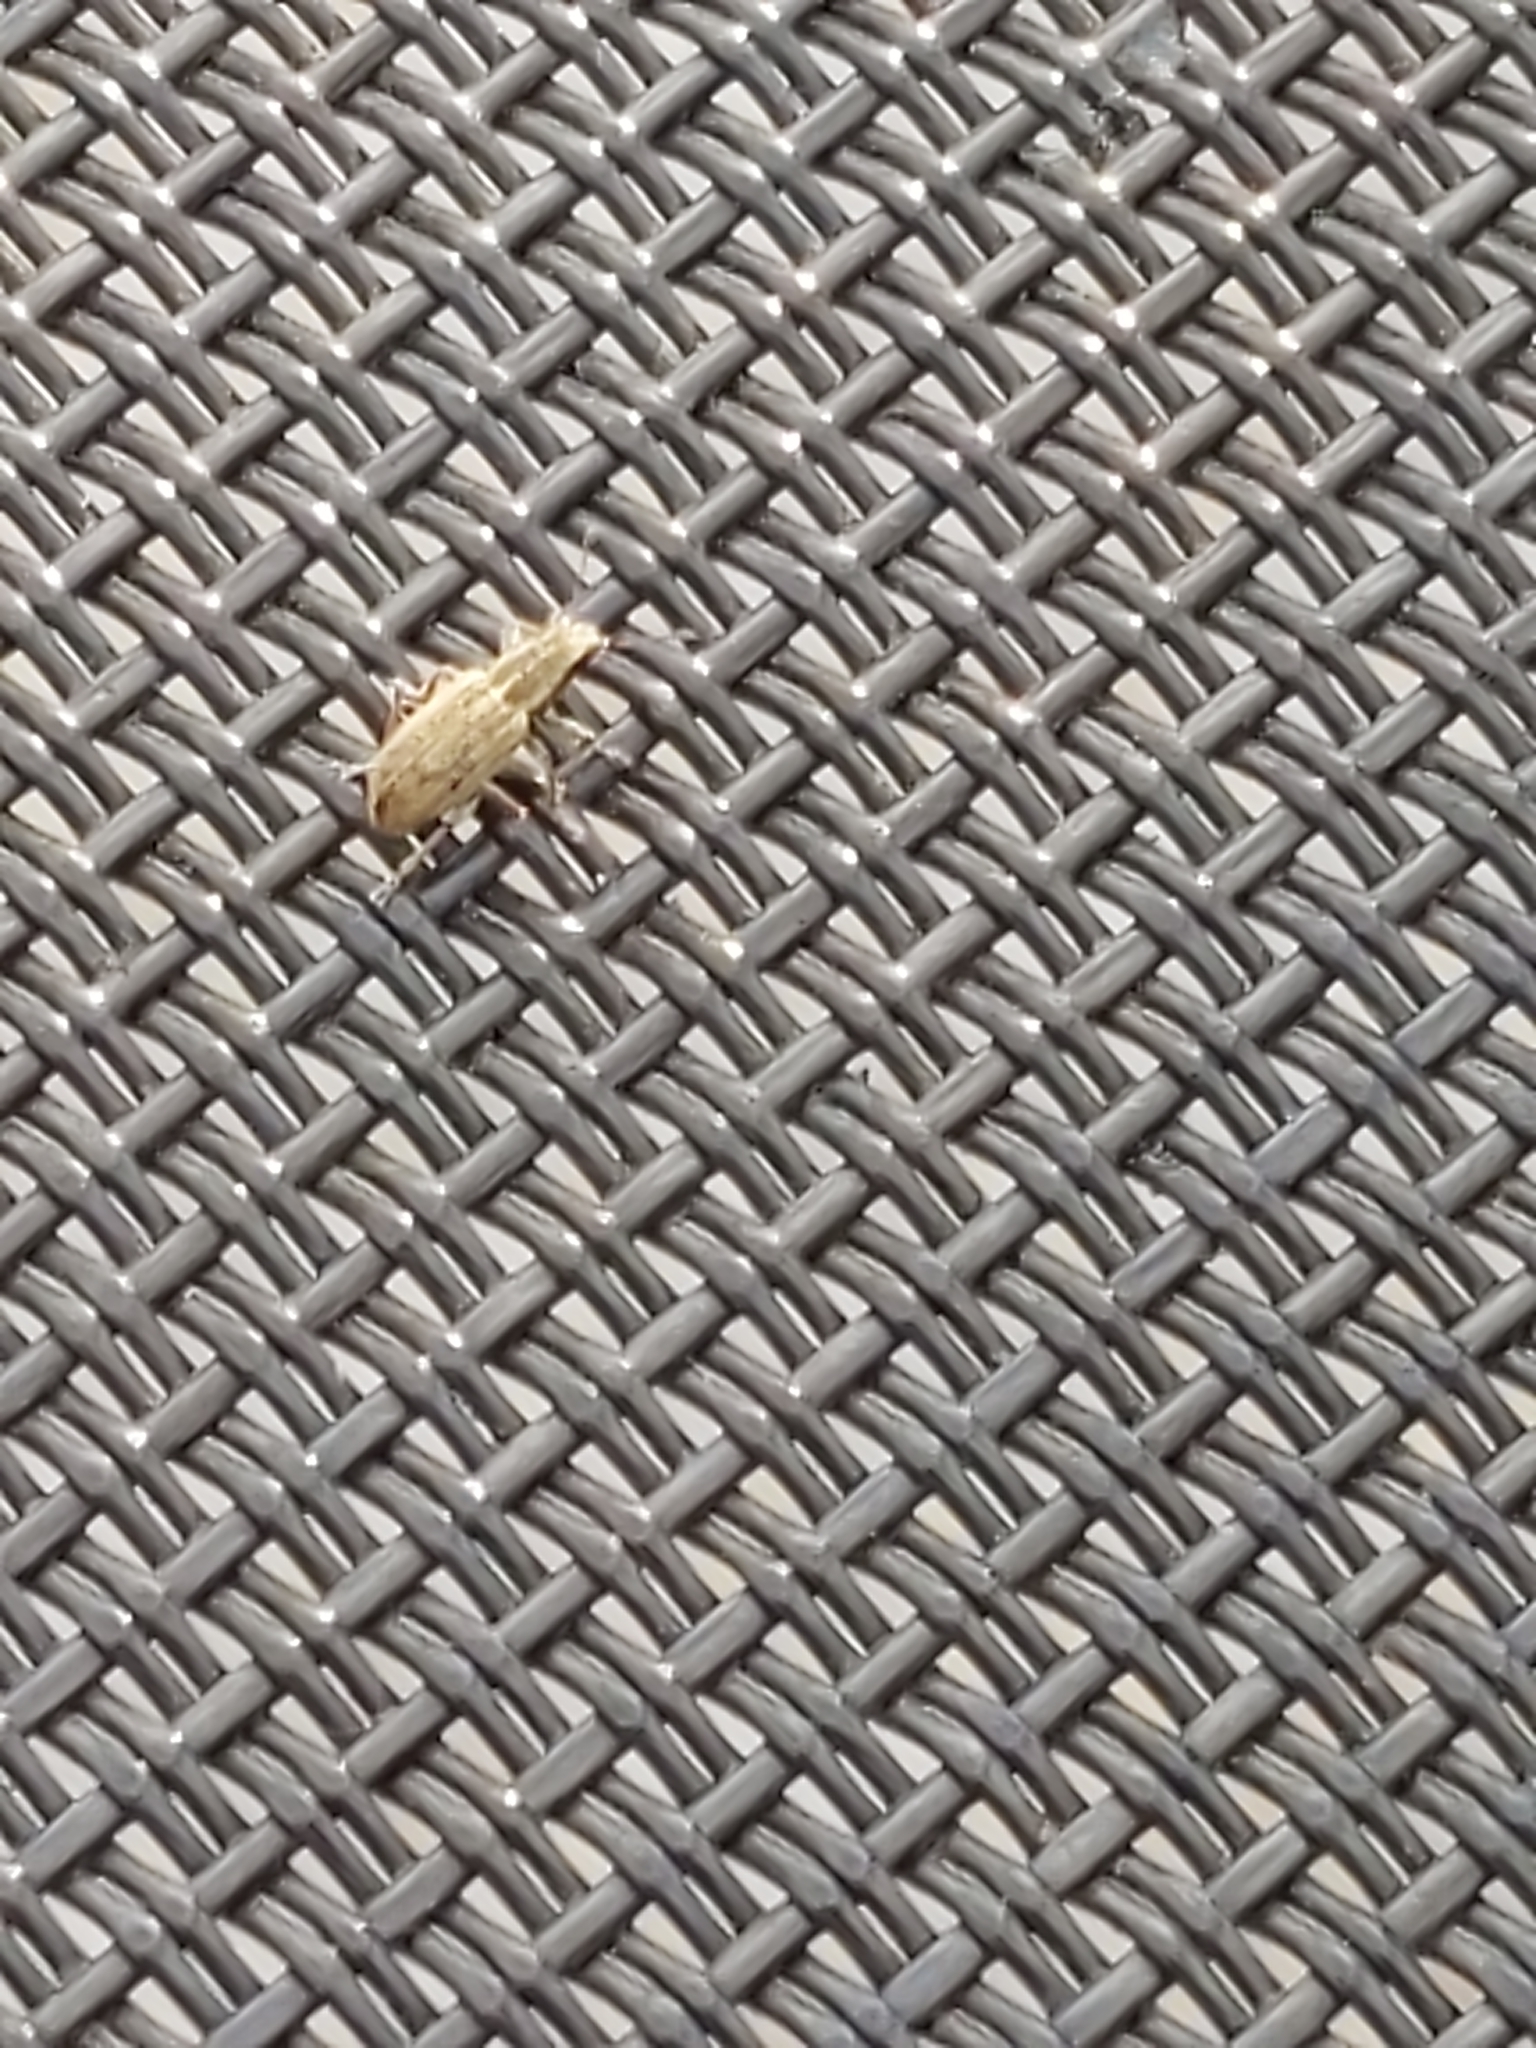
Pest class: pea_leaf_weevil